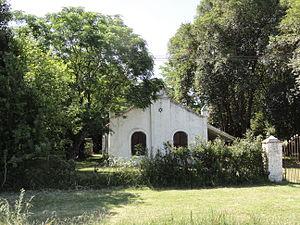
La synagogue de Novibuco 1 ou synagogue de la Colonie 1, est la synagogue du hameau de Novibuco 1 situé à la périphérie de la ville de Basavilbaso, dans la province d'Entre Ríos en Argentine qui faisait partie de la colonie juive de Lucienville.